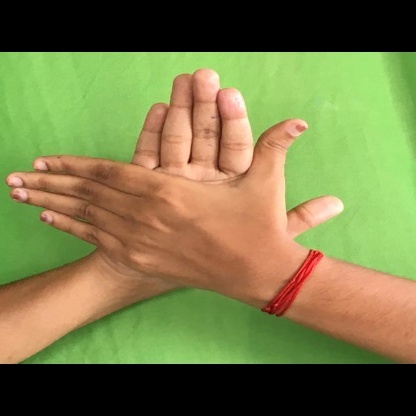
Mudra: Chakra